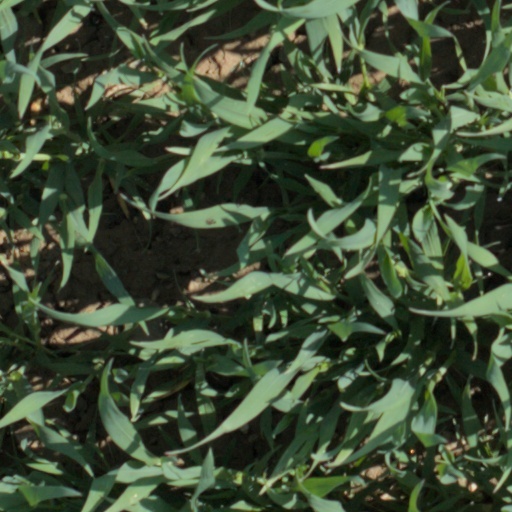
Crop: wheat